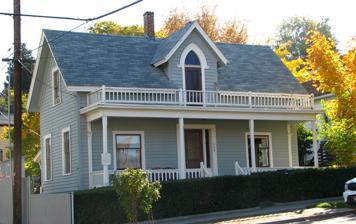
Building: Orlando Humason House
Country: United States of America
Year built: 1860
Historic house in Oregon, United States United States historic place Orlando Humason House U.S. National Register of Historic Places The Humason House in 2008 Location in The Dalles, Oregon Location 908 Court Street The Dalles, Oregon Coordinates 45°35′51″N 121°11′13″W / 45.597573°N 121.186960°W / 45.597573; -121.186960 Area 0.11 acres (0.045 ha) Built 1860 Architectural style Gothic Revival NRHP reference No. 91000809 Added to NRHP June 21, 1991 The Orlando Humason House is a historic house located in The Dalles , Oregon , United States . Humason (1828–1875), the "Father of Wasco County", lived in this modest Gothic Revival house from its construction in 1860 until his death. Originally from Ohio , he worked in law , prospecting , agriculture , and journalism , prior to settling in The Dalles as a prosperous merchant and river transport businessman. Representing first Oregon City then The Dalles in the territorial and state legislatures, he introduced legislation establishing Wasco County, Multnomah County , and the City of The Dalles. He also championed a bill to build a canal around the Cascades Rapids to allow Lower Columbia shipping to reach The Dalles, which did not come to fruition in his lifetime. Humason's other public positions included mayor of The Dalles and Wasco County judge . The house is architecturally notable as one of very few Gothic Revival houses in The Dalles. At some date between 1875 and 1908, it was moved to its present location from elsewhere in The Dalles. It was entered on the National Register of Historic Places in 1991. See also National Register of Historic Places listings in Wasco County, Oregon References